Hud (1963 film)

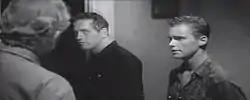
Homer (Melvyn Douglas) confronts Hud, as Lonnie (Brandon deWilde) looks on

After learning from Lonnie that Hud is trying to have him declared incompetent and seize the ranch, Homer confronts a drunken Hud. Homer asserts he will lose. He admits that he made mistakes raising Hud, and was too hard on him. When Hud accuses him of having a "shape up or ship out" policy, Homer wonders aloud how a man like Hud can be his son and storms off to his room. Hud, drunk and angry, goes to Alma's room and attempts to rape her before Lonnie comes to her aid.